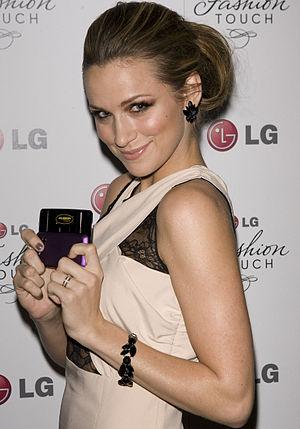
Quinn A. Evans est un personnage fictif de la série télévisée Les Frères Scott, interprétée par Shantel VanSanten.
Shantel Yvonne VanSanten est une actrice et mannequin américaine née le 25 juillet 1985 à Luverne, dans le Minnesota.
The Messengers ou Les Messagers au Québec est une série télévisée américaine en treize épisodes de 42 minutes créée par Eoghan O'Donnell et diffusée entre le 17 avril et le 24 juillet 2015 sur le réseau The CW et le lendemain sur le service Shomi au Canada.